Fresno Chaffee Zoo

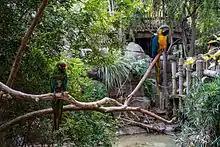
Colorful tropical birds in the rain forest exhibit.

The zoo's area expanded by a third, and new exhibits featuring bison, elk, and prairie dogs were added. In 1976, in honor of the American Bicentennial Celebration, the park's grizzly bear facility was expanded. In 1978, the Park Zoo Trust Fund (distinct from the Zoo Admissions Trust Fund) was established to make sure a portion of concession sales were used to improve the zoo. This freed the zoo from having to approve a budget with the City Council. In 1979, the zoo added the Edward A. Kane Reptile House, the world's first computer-controlled reptile habitat.